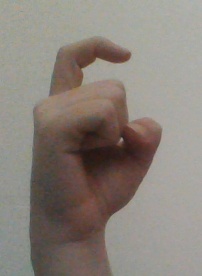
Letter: ra